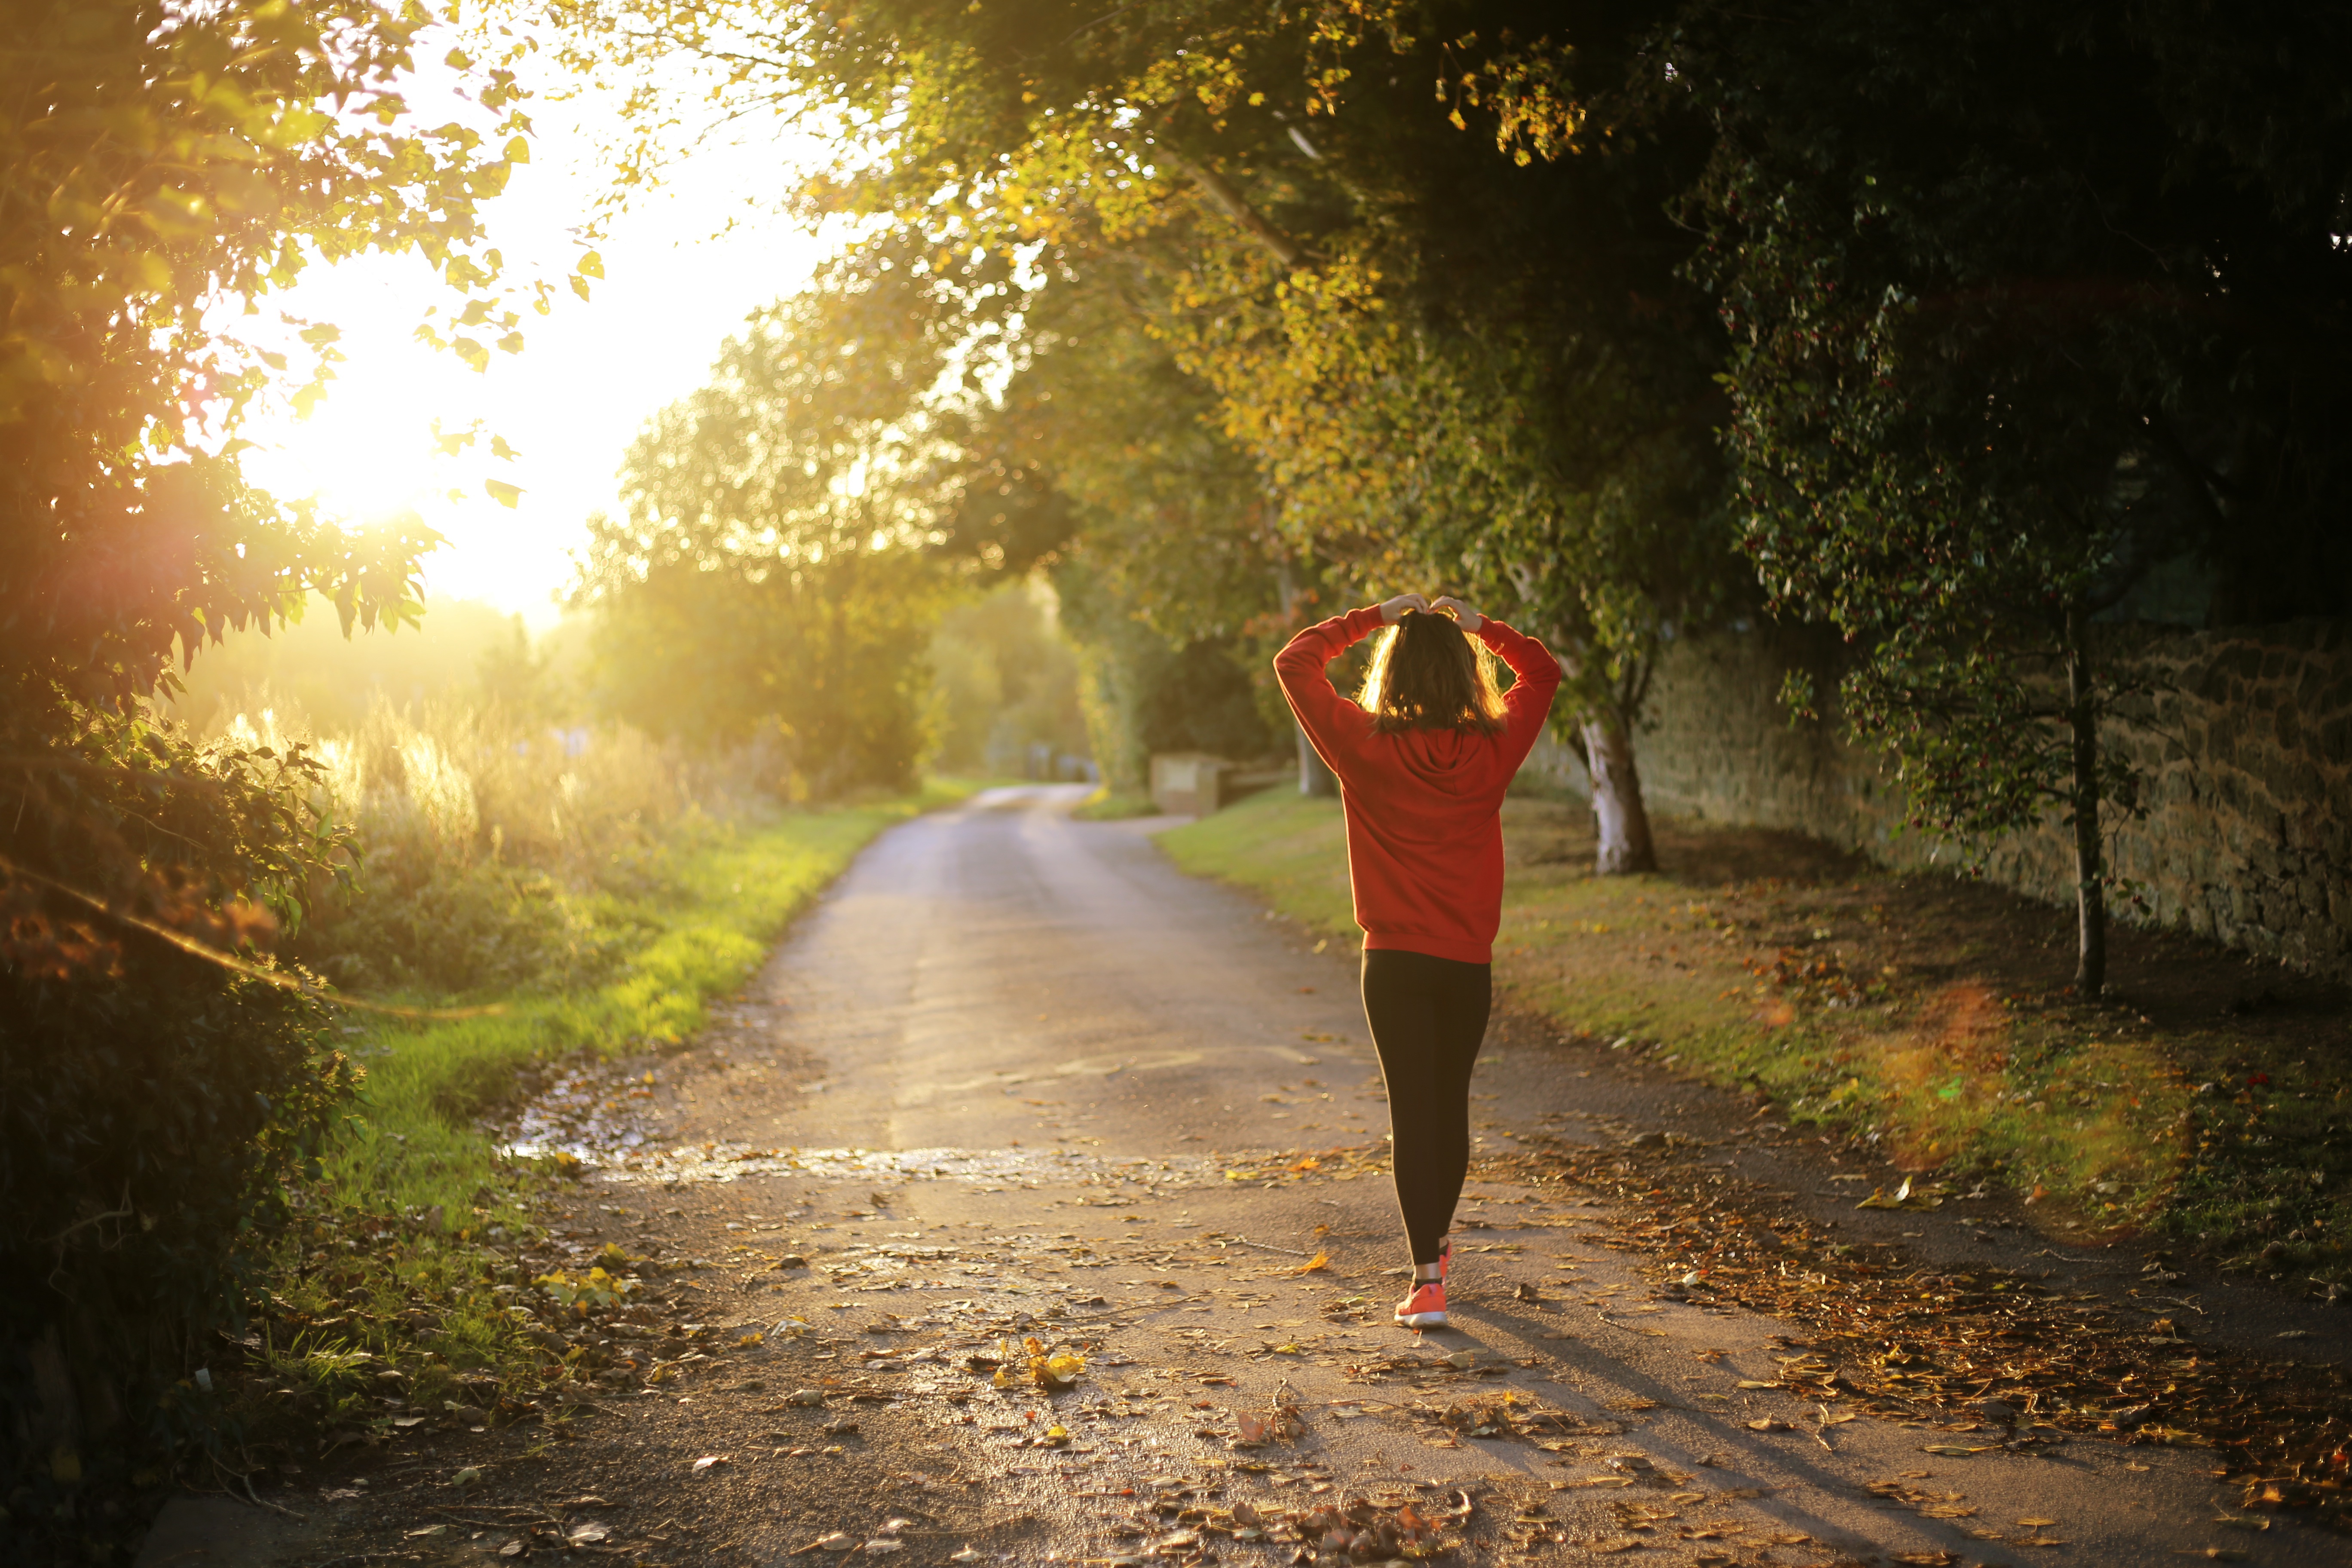
tree, nature, forest, walking, light, sun, woman, sunset, road, sunlight, morning, leaf, running, run, evening, autumn, lady, season, atmospheric phenomenon